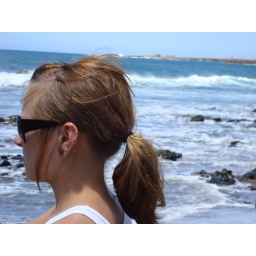
Jackie on beach by house